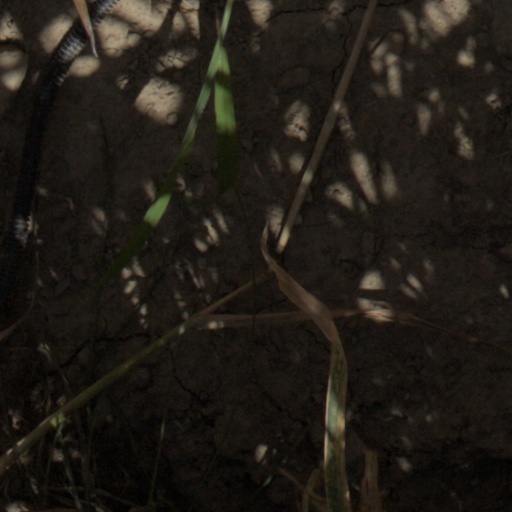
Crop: wheat